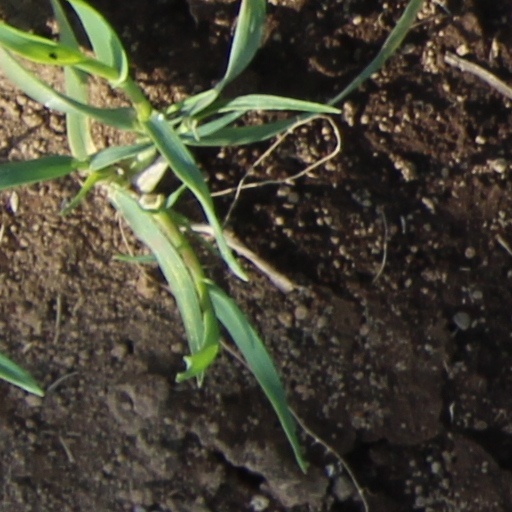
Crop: wheat